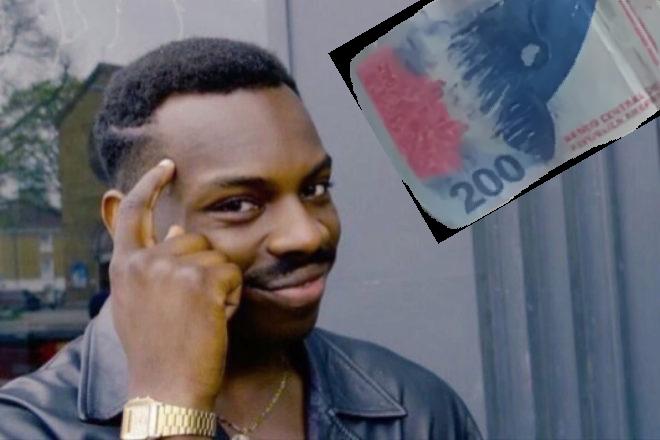
Denominación: 200